The National Water Research Center (Egypt)

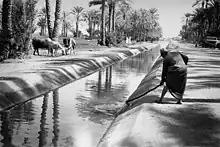
A concrete canal developed by the research center as a demonstration project northwest of Cairo in the 1970s.

NWRC serves the Ministry of Water Resources and Irrigation (Egypt) (MWRI) to advance and expedite the implementation of the national water policy. As a MWRI research and development arm, NWRC coordinates and conducts basic and applied research to identify, characterize, and quantify water-related problems in Egypt. For these problems NWRC is mandated to provide innovative solutions and communicate them to the end users; therefore, enhance research uptake. Its role as a national organization goes beyond the MWRI; it assists the other ministries as well as the private sector facing water related problems through facilitated access to interdisciplinary expertise.